Sentinel (building)

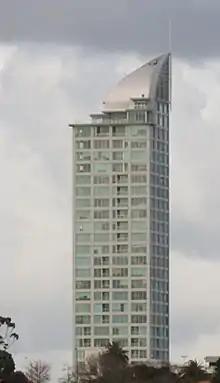
The building in 2009

The Sentinel (sometimes The Sentinel or Sentinel Tower) is a luxury residential skyscraper in Takapuna, the central business area of the North Shore region of Auckland City, New Zealand. The tower has 30 storeys and is 120m tall. The Sentinel was opened to residents in February 2008.